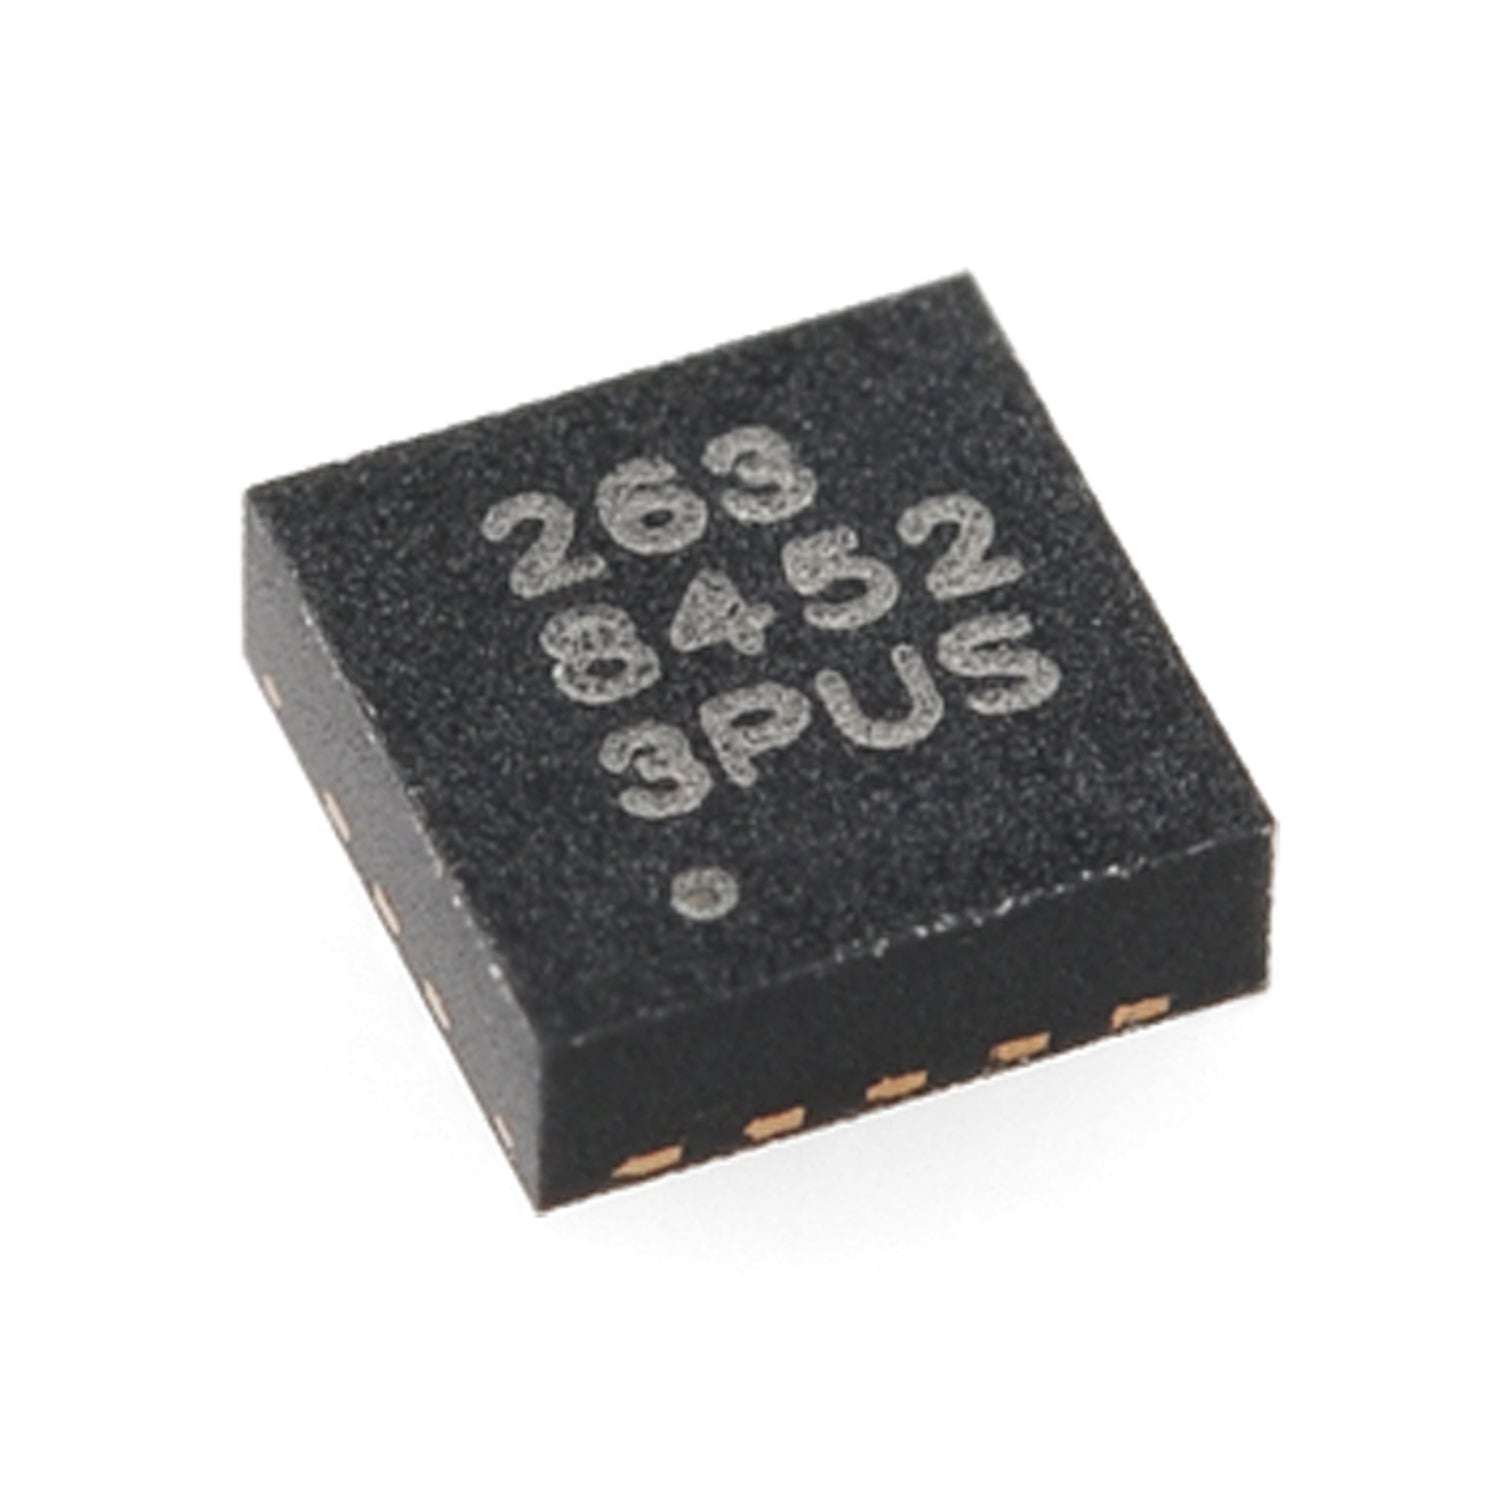
3-Axis MEMS Accelerometer - MMA8452Q
The MMA8452Q is a smart low-power, three-axis, capacitive MEMS accelerometer with 12 bits of resolution. This accelerometer is packed with embedded functions with flexible user programmable options, configurable to two interrupt pins. Embedded interrupt functions allow for overall power savings relieving the host processor from continuously polling data. The MMA8452Q has user selectable full scales of ±2g/±4g/±8g with high pass filtered data as well as non filtered data available real-time. The device can be configured to generate inertial wakeup interrupt signals from any combination of the configurable embedded functions allowing the MMA8452Q to monitor events and remain in a low power mode during periods of inactivity. Check out the related items below for our MMA8452Q Breakout Board! Dimensions: 3 x 3 x 1 mm (QFN) Features: 1.95 V to 3.6 V supply voltage 1.6 V to 3.6 V interface voltage ±2g/±4g/±8g dynamically selectable full-scale Output Data Rates (ODR) from 1.56 Hz to 800 Hz 12-bit and 8-bit digital output I2C digital output interface (operates to 2.25 MHz with 4.7 kΩ pullup) Two programmable interrupt pins for six interrupt sources Three embedded channels of motion detection Orientation (Portrait/Landscape) detection with set hysteresis High Pass Filter Data available real-time Current Consumption: 6 μA – 165 μA Documents: Datasheet Example Code
Brand: SparkFun
Category: Electronics > Components > Accelerometers